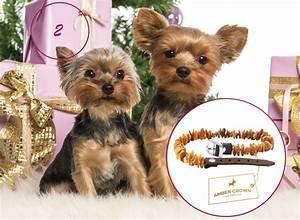
dog